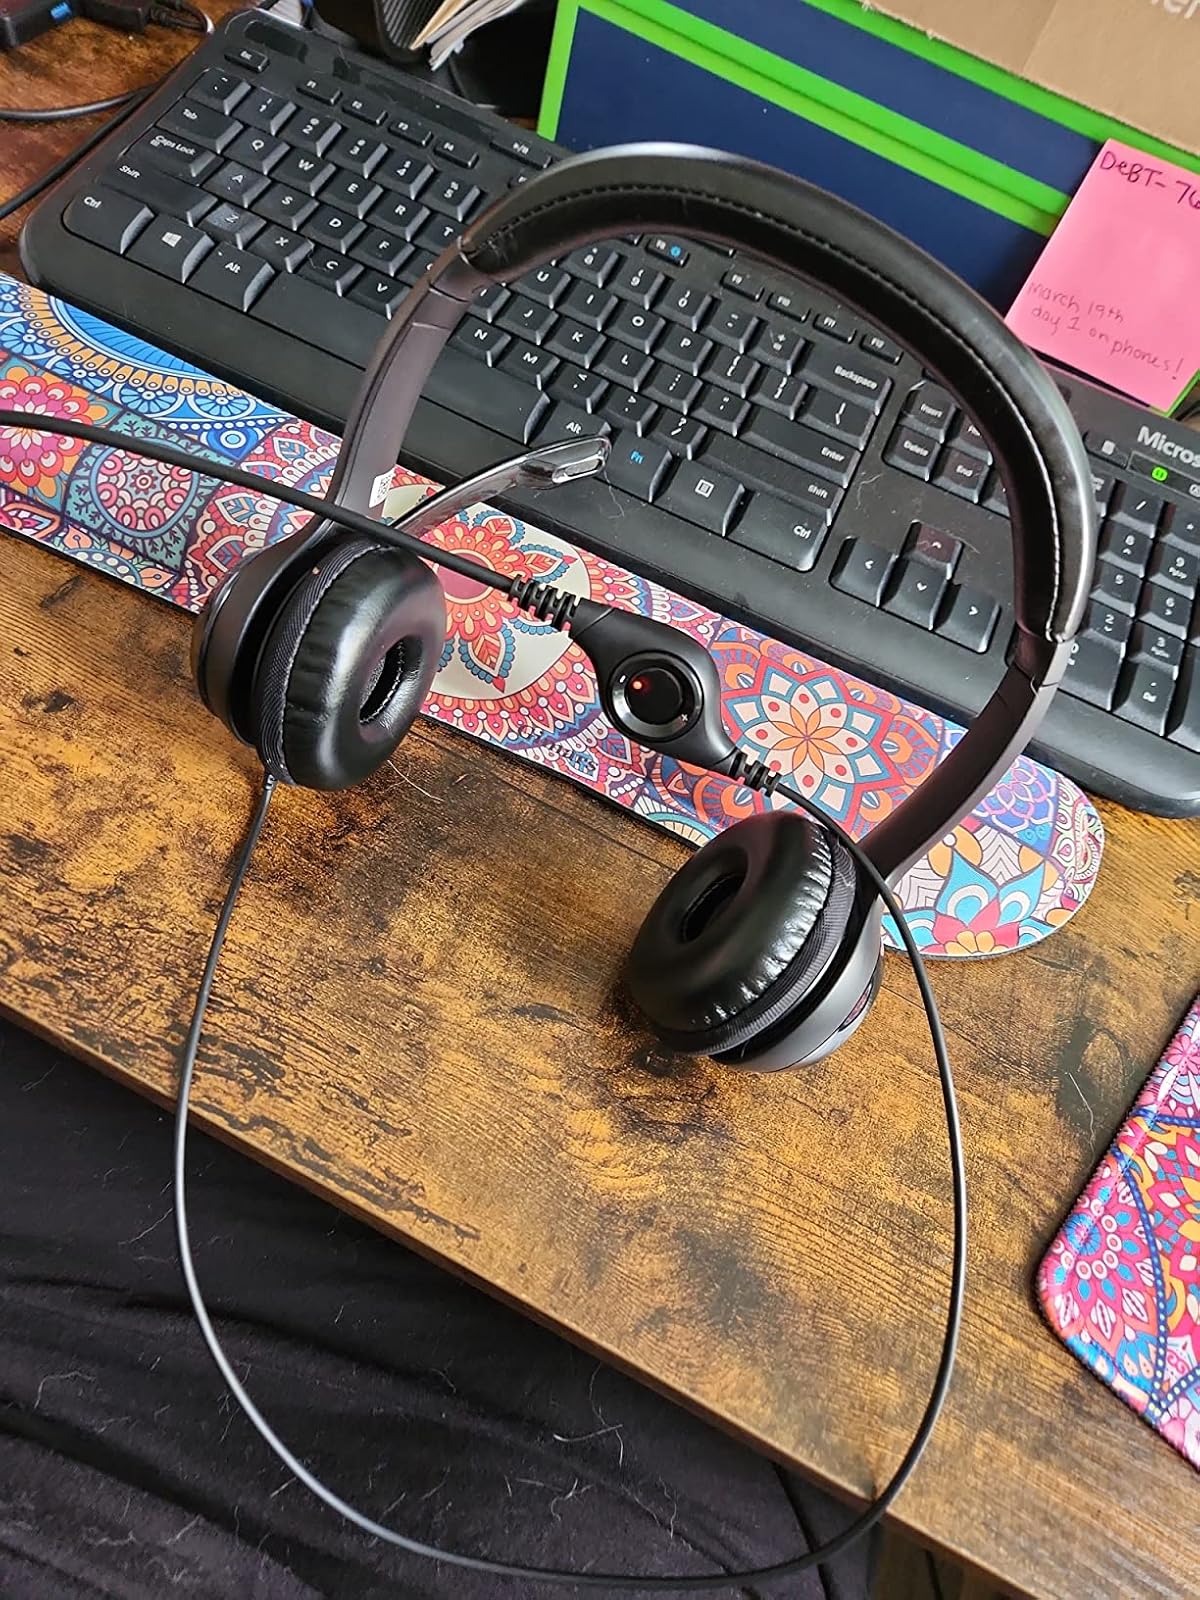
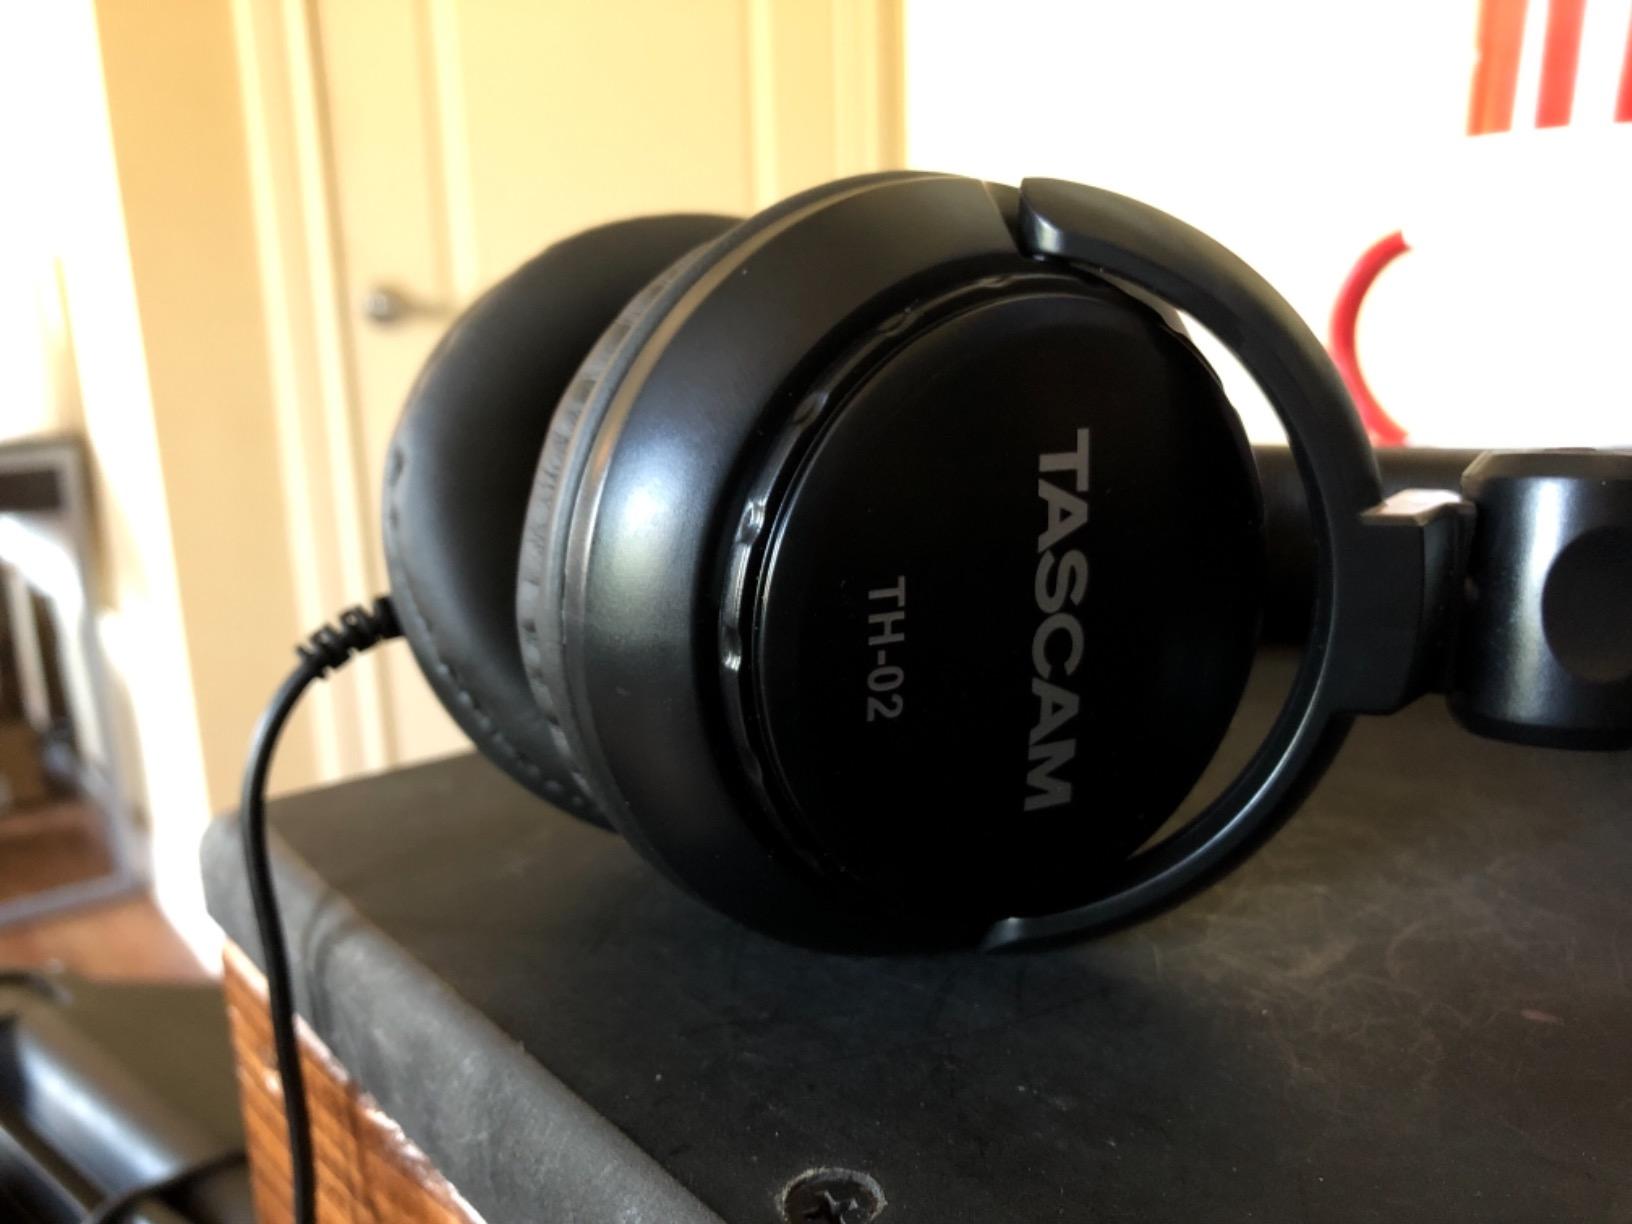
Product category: headphones
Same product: no